The Monk's Tale

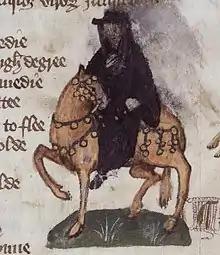
The Monk's Tale

Some literary critics believe that a large portion of the tale may have been written before the rest of the "Canterbury Tales" and that the four most contemporary figures were added at a later point. A likely dating for this hypothetical first draft of the text would be the 1370s, shortly after Chaucer returned from a trip to Italy, where he was exposed to Giovanni Boccaccio's "Concerning the Falls of Illustrious Men", as well as other works such as the "Decameron". The tragedy of Bernabò Visconti must have been written after 1385, the date of the protagonist's death. The basic structure for the tale is modeled after the Boccaccio's "Illustrious Men", while the tale of Ugolino of Pisa is retold from Dante's "Inferno".